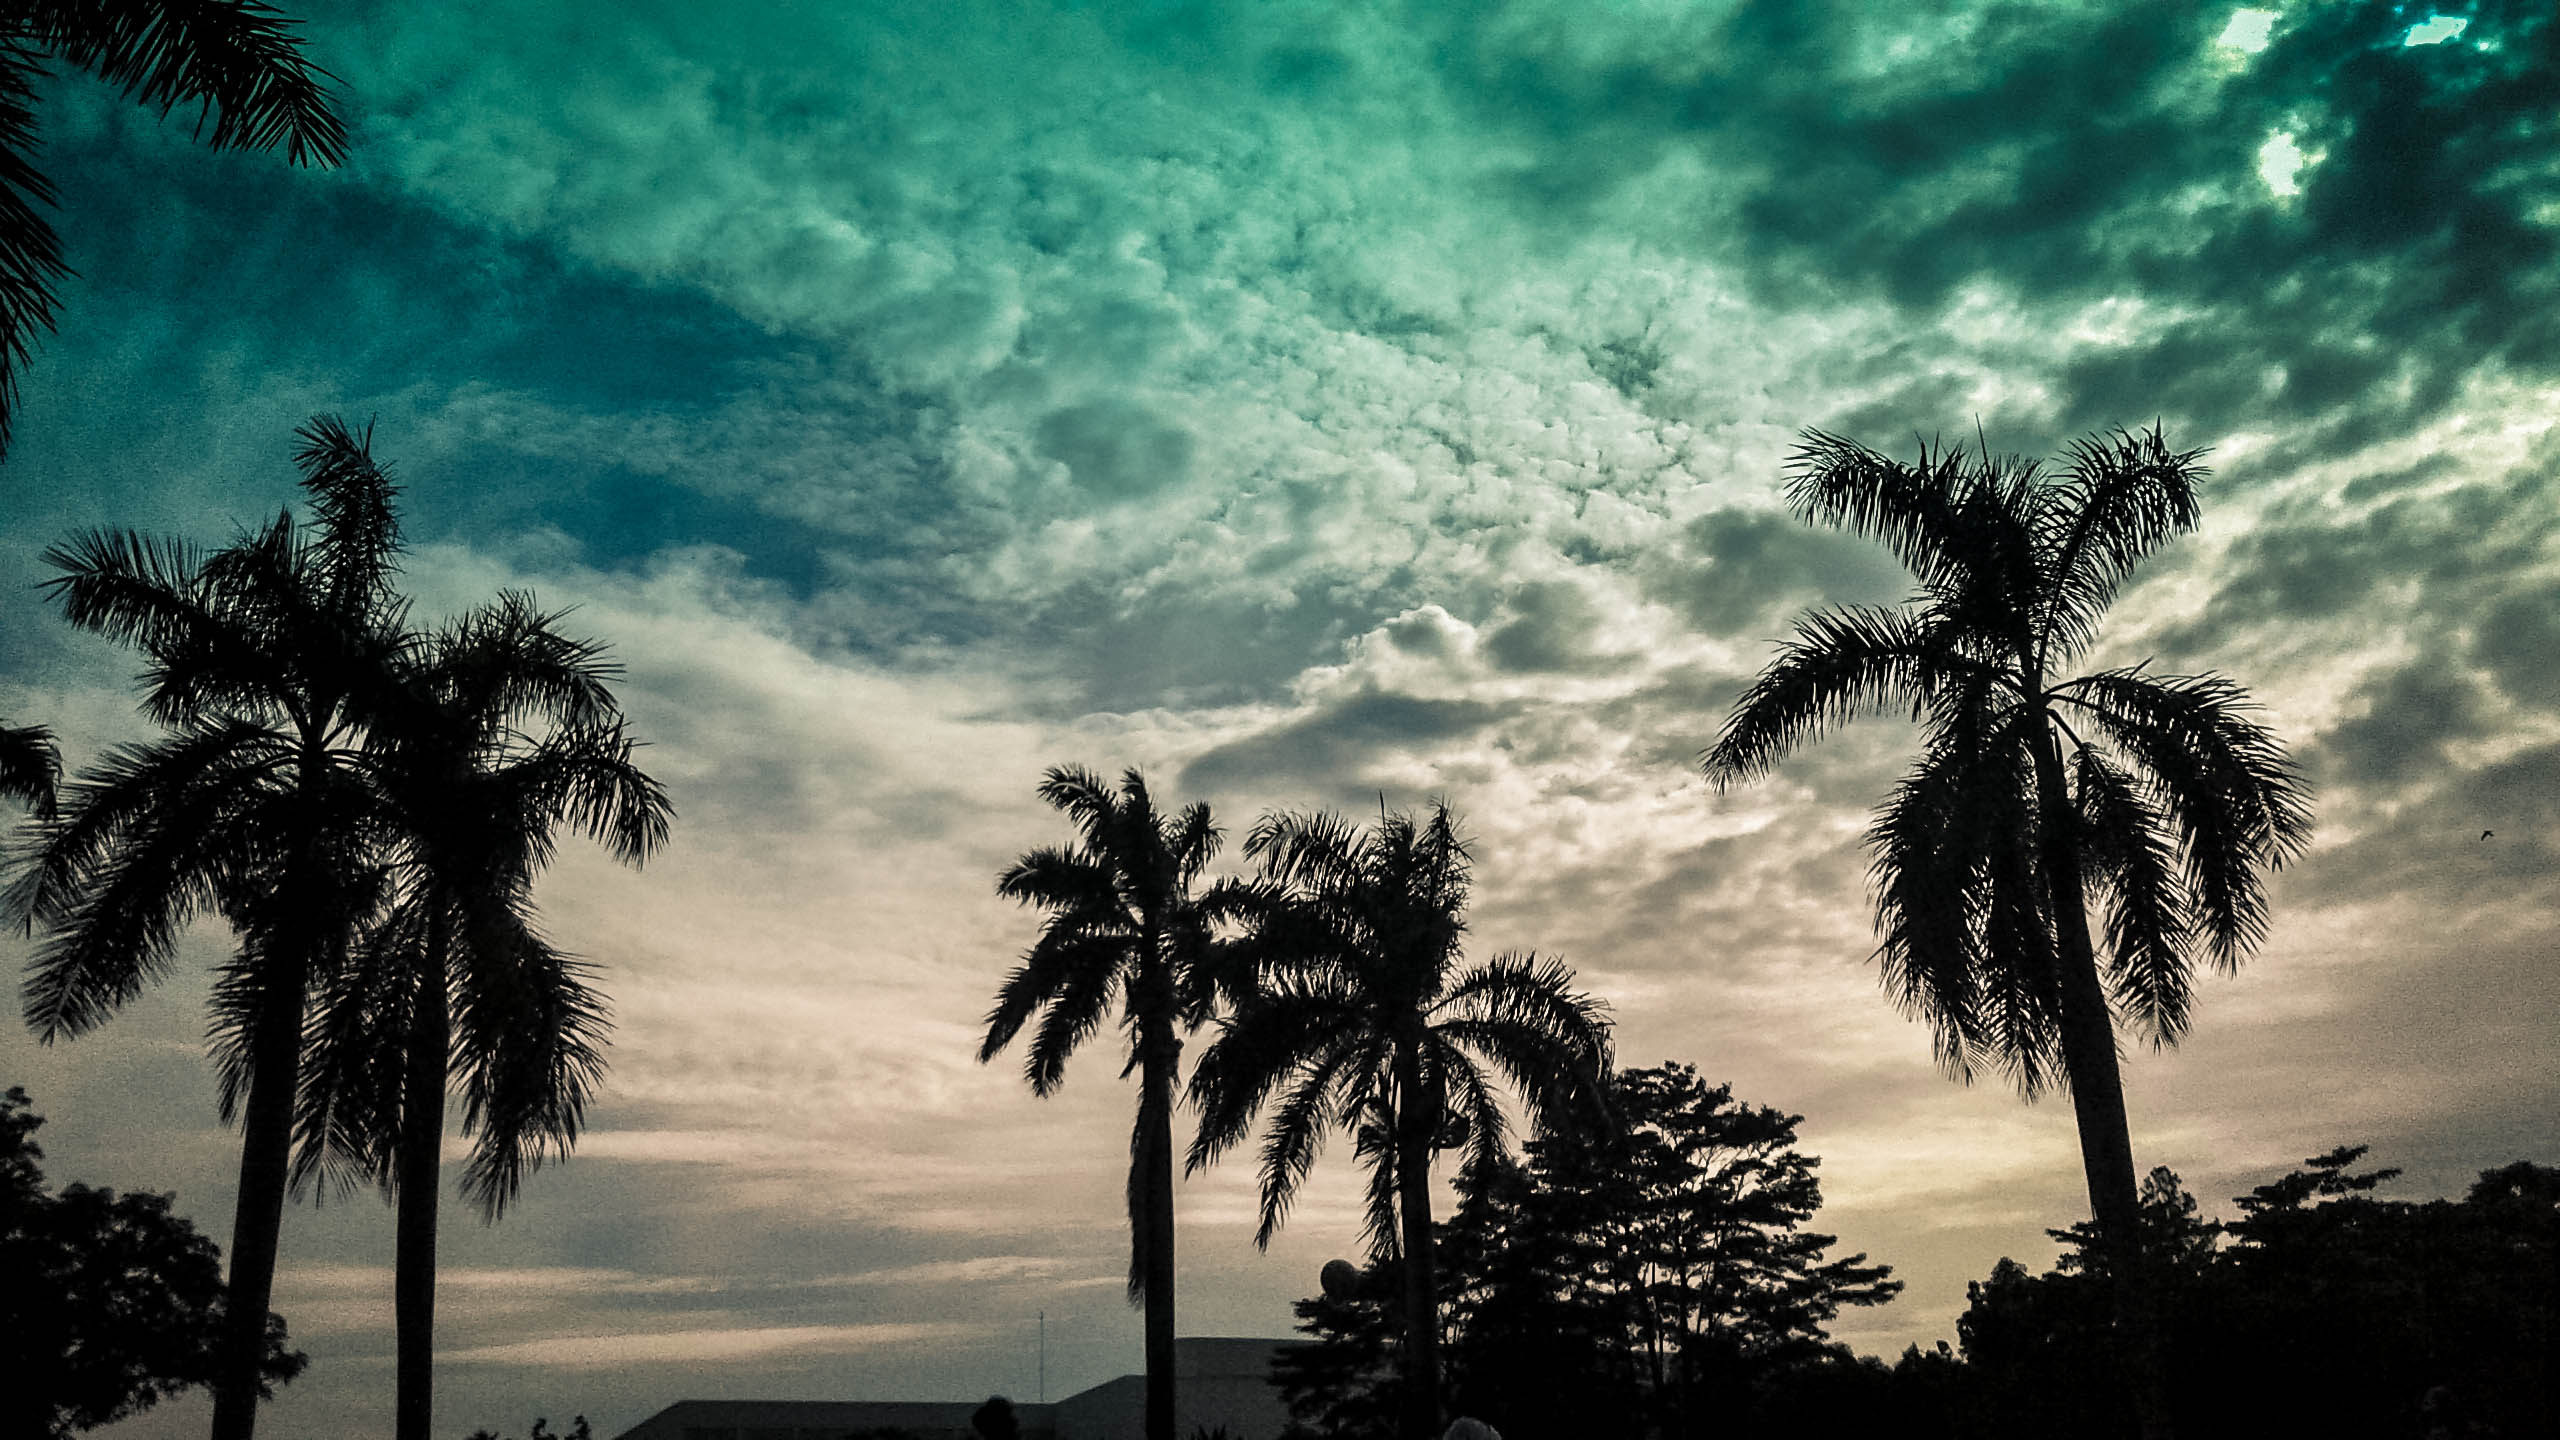
sky, tree, nature, palm tree, cloud, daytime, arecales, blue, elaeis, woody plant, plant, attalea speciosa, tropics, borassus flabellifer, morning, date palm, evening, atmosphere, landscape, horizon, cumulus, calm, sunlight, meteorological phenomenon, dusk, coconut, sunset